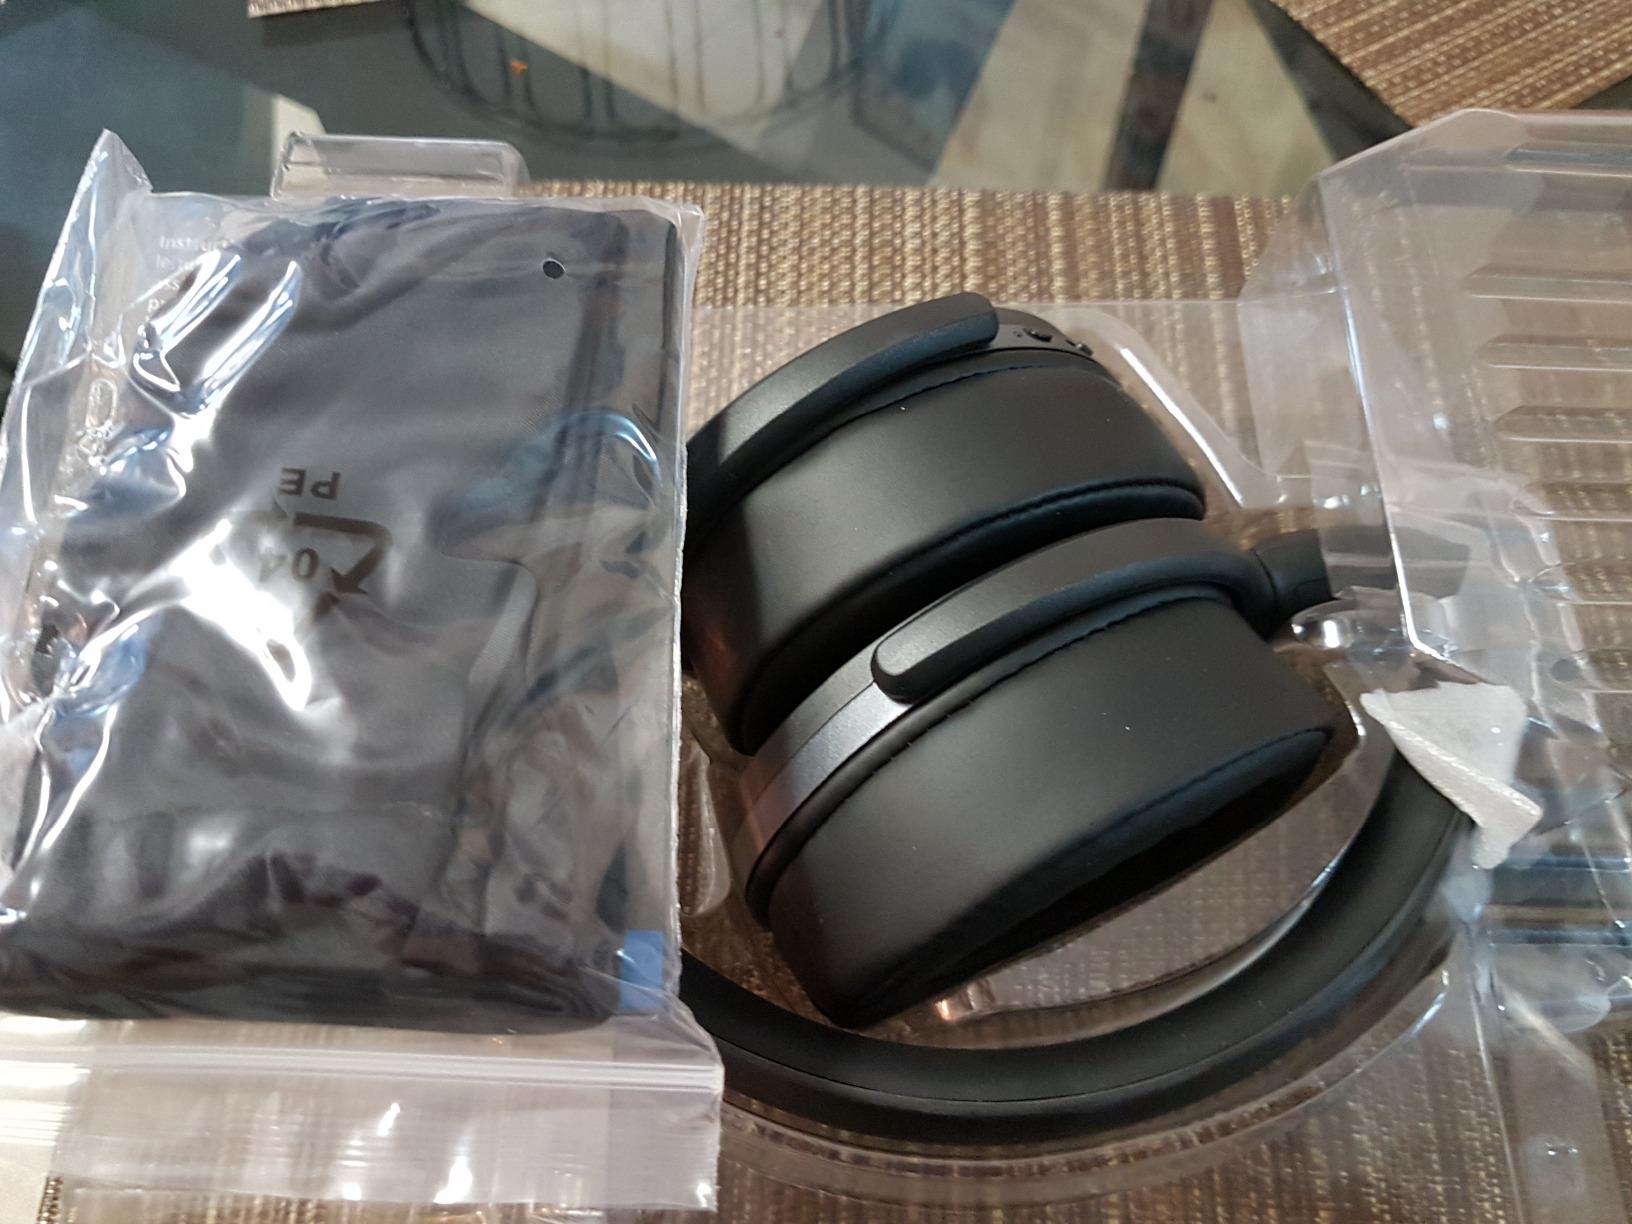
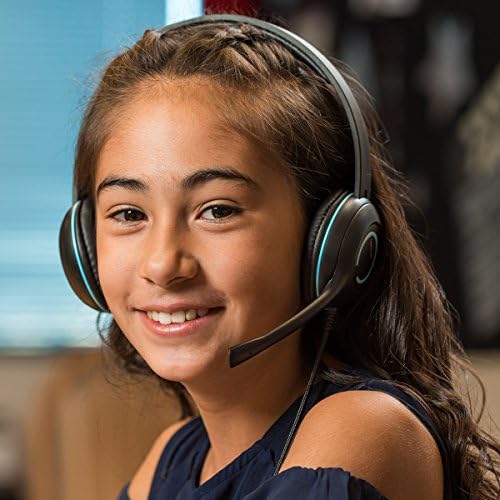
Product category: headphones
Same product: no